Plagiari, Thessaloniki

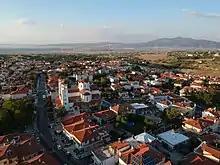

Plagiari is a village and a community of the Thermi municipality. Before the 2011 local government reform it was part of the municipality of Mikra, of which it was a municipal district. The 2021 census recorded 5,091 inhabitants in the village. The community of Plagiari covers an area of 12.50 km.